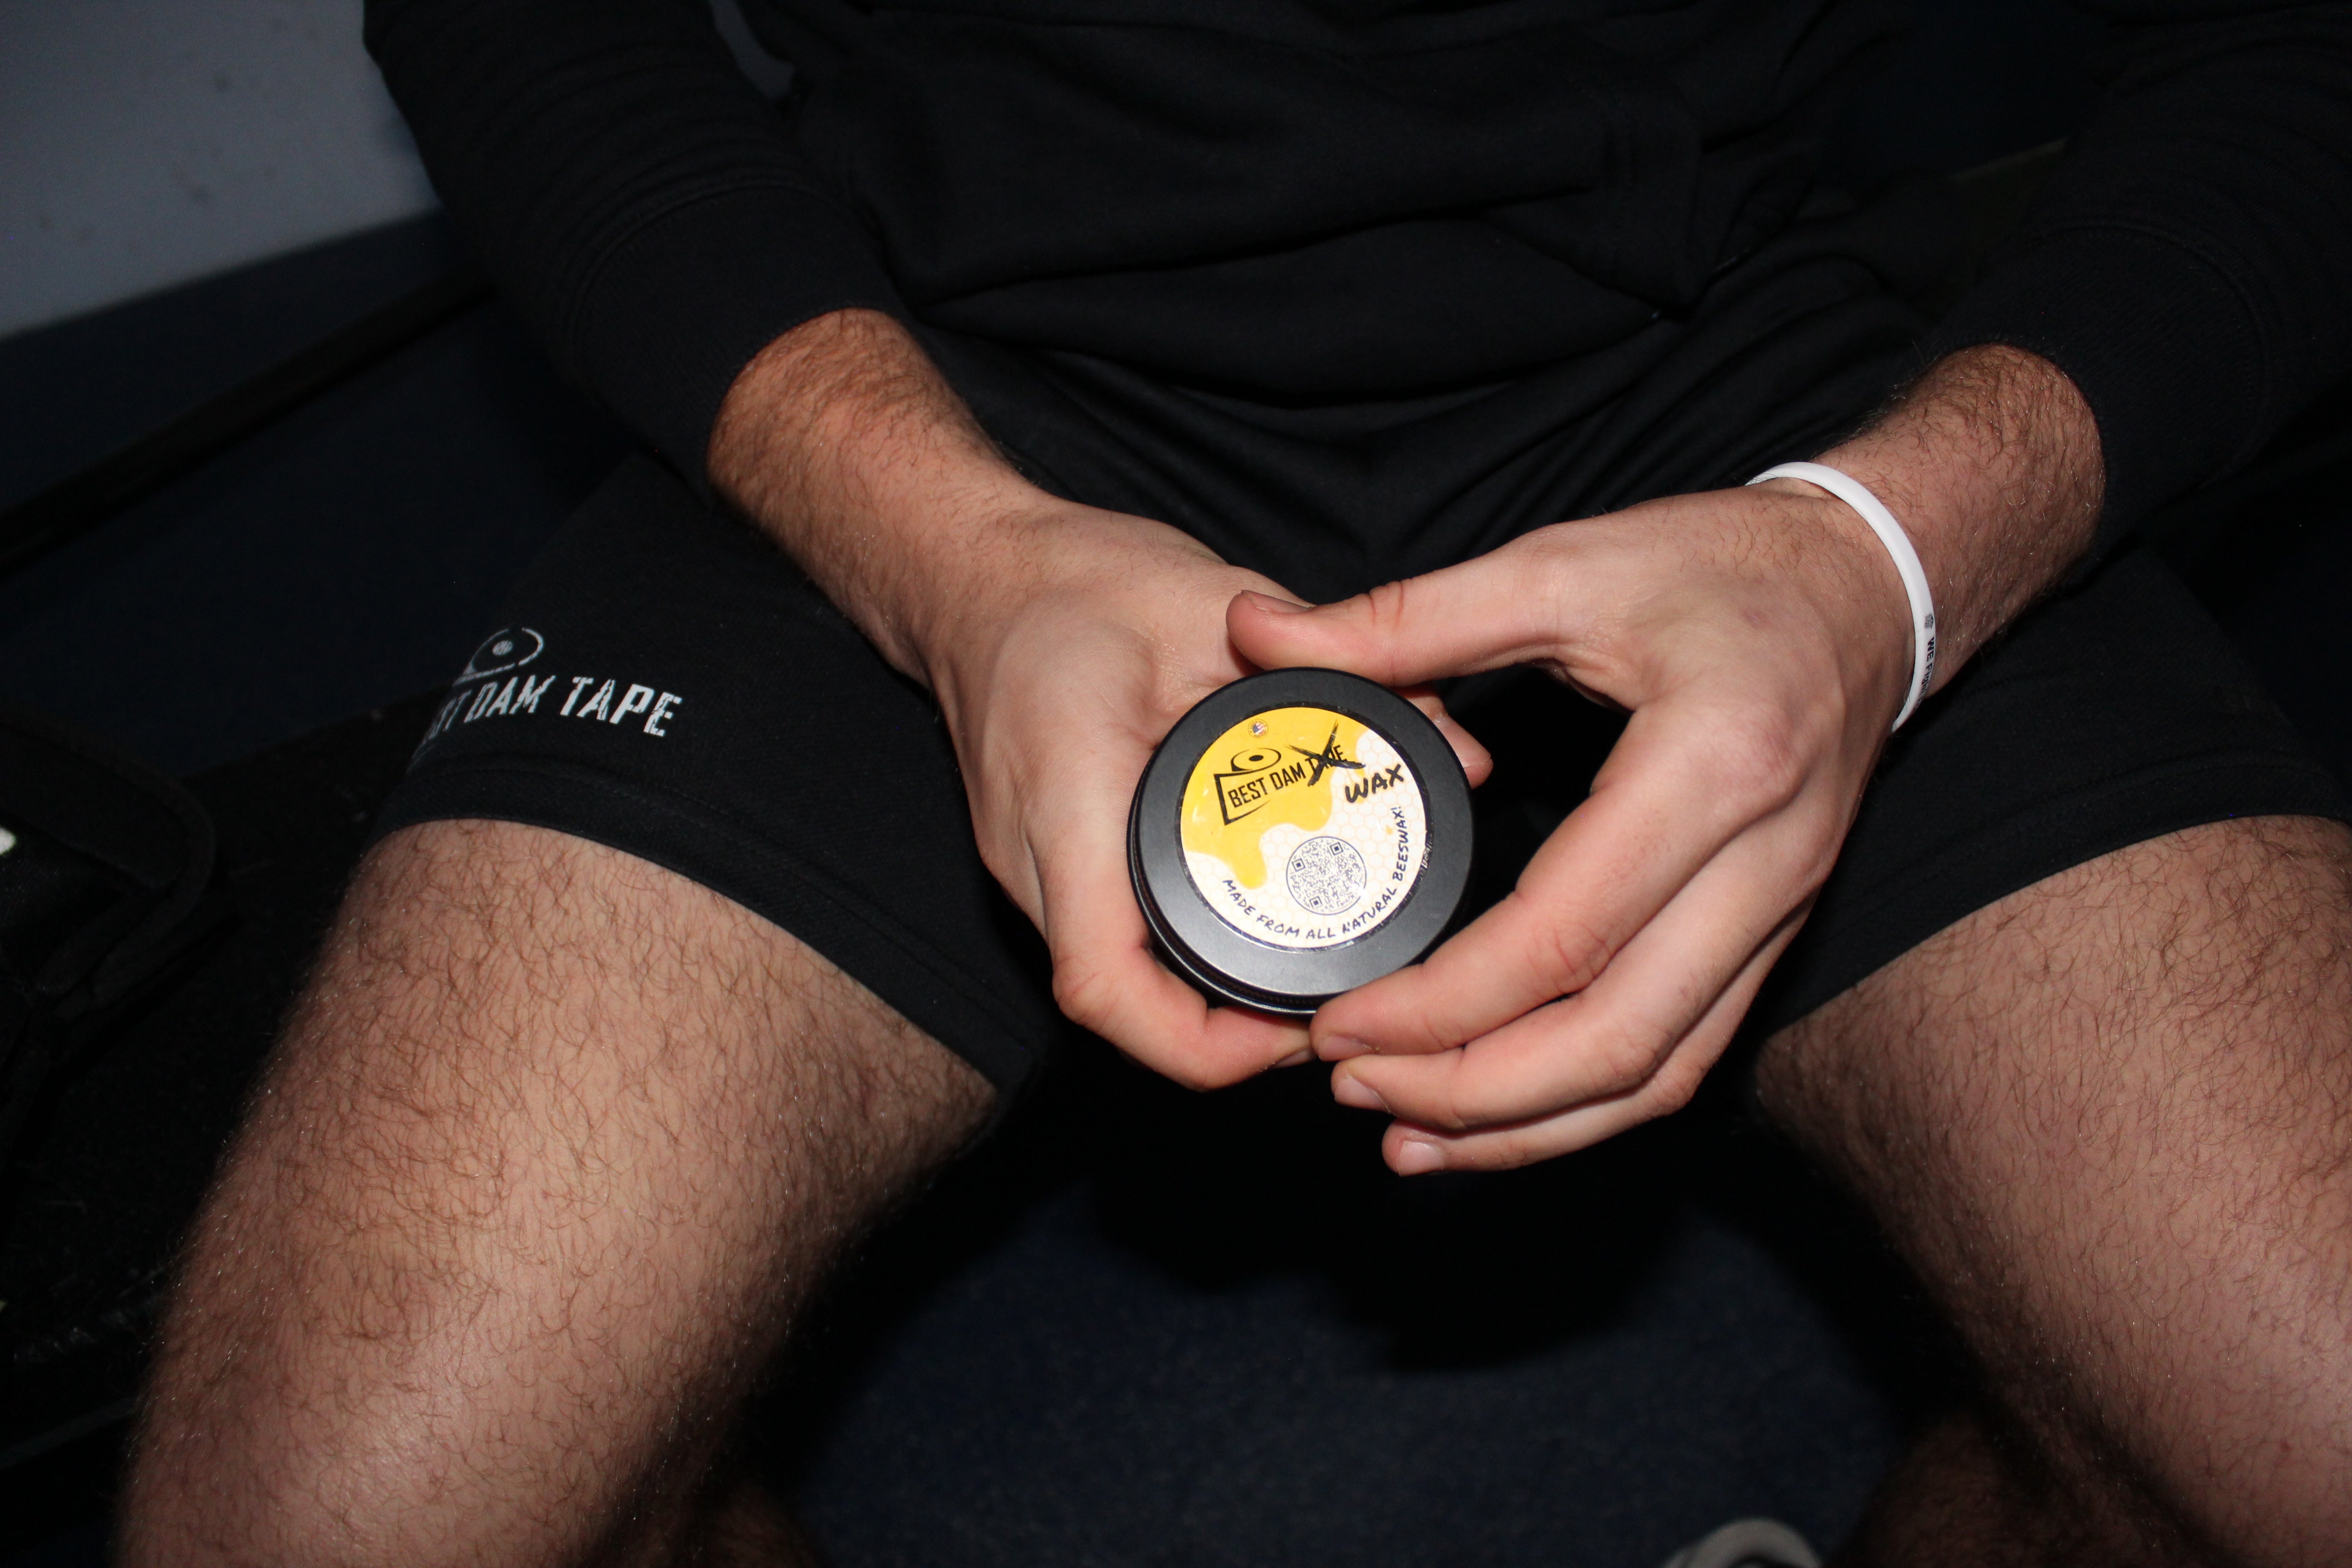
Best Dam Wax - Peppermint Scent
The highest quality hockey stick made from all natural beeswax handcrafted here in the United States.
Brand: Best Dam Tape
Category: Sporting Goods > Athletics > Figure Skating & Hockey > Hockey Stick Care > Hockey Stick Wax